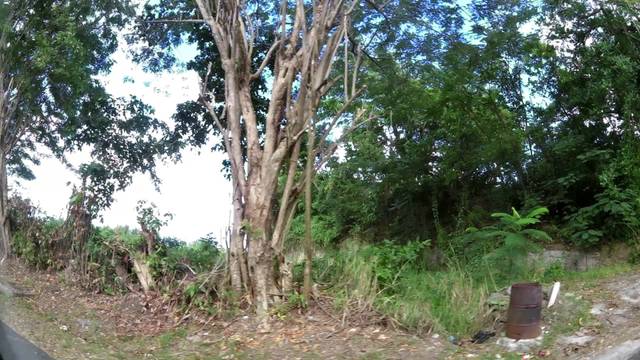
Region: Saint Lucia
Coordinates: 14.01, -60.972